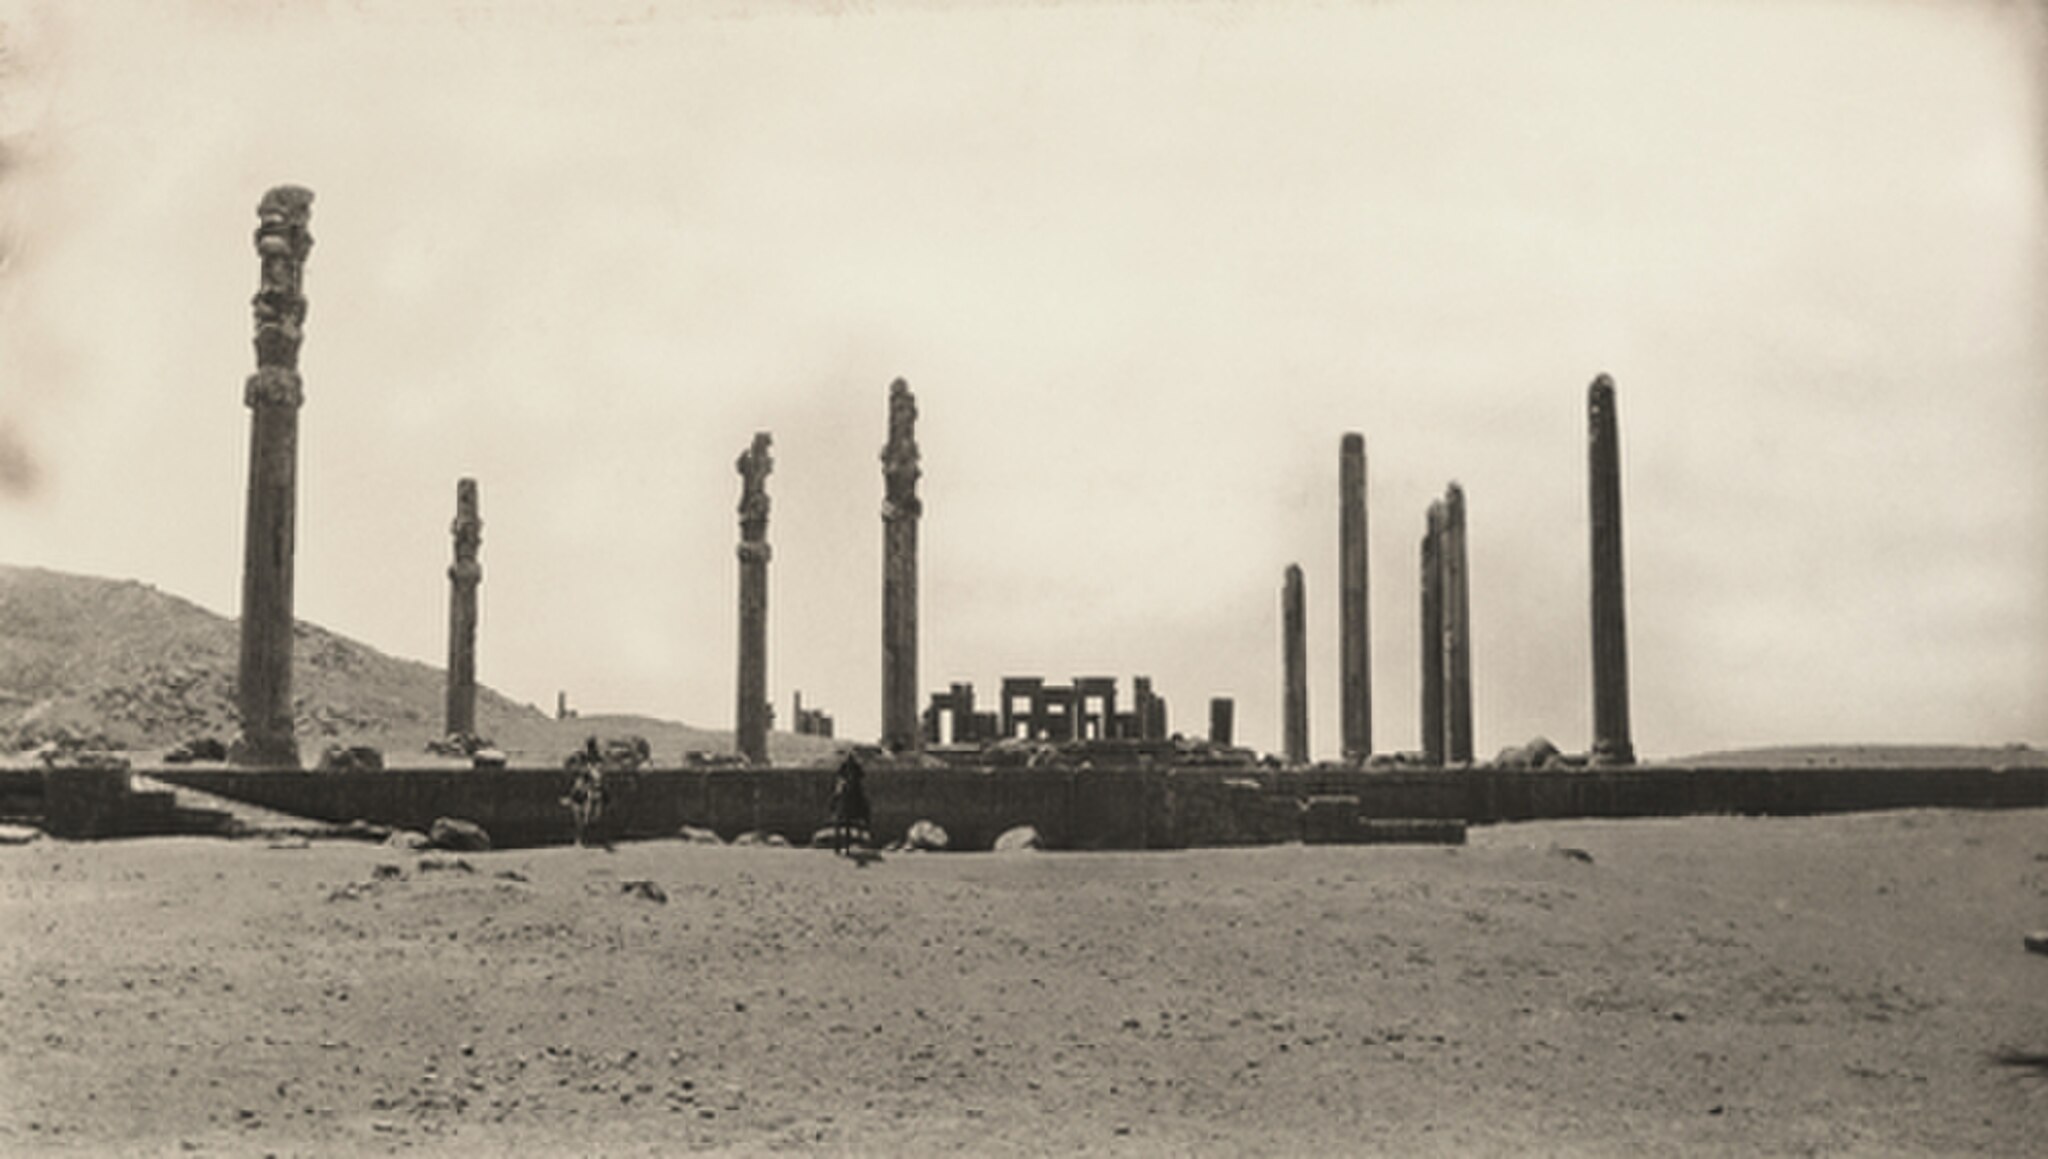
Title: Harold f Weston - Iran33
Description: Persepolis , Iran
Date: 1921-04
Categories: Apadana of Persepolis, PD US expired, Photographs by Harold F. Weston, Persepolis in the 1920s, Persian Caravan Sketches: The Land of the Lion and the Sun as Seen on a Summer Caravan Trip, PD-US missing SDC copyright status, Apadana northern stairs